Human uses of reptiles

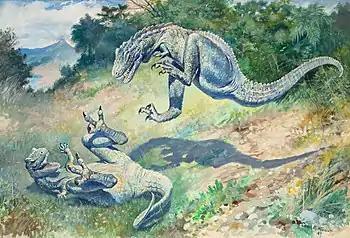
The 1897 painting of fighting ""Laelaps"" (now "Dryptosaurus") by Charles R. Knight

Dinosaurs have been widely depicted in culture since the English palaeontologist Richard Owen coined the name "dinosaur" in 1842. As soon as 1854, a group of life-sized models, the Crystal Palace Dinosaurs, were on display to the public in south London. One dinosaur appeared in literature even earlier, as Charles Dickens placed a "Megalosaurus" in the first chapter of his novel "Bleak House" in 1852.